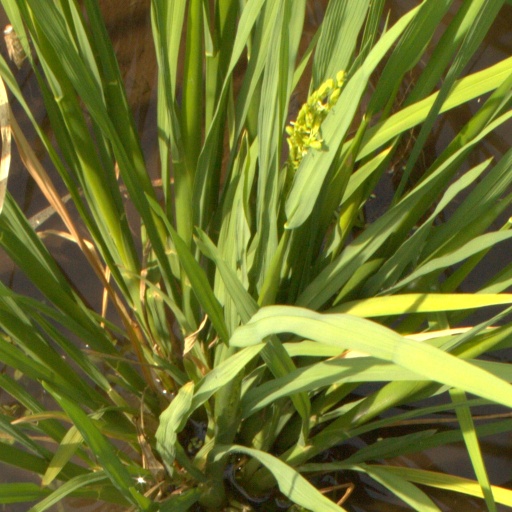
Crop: rice